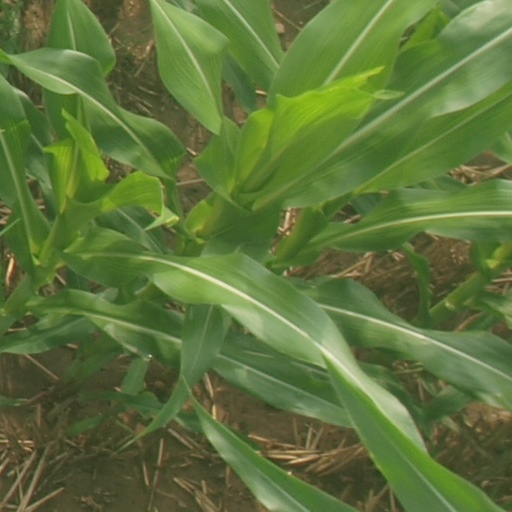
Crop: maize; corn